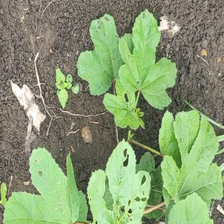
Weed species: Little_Mallow(Malva parviflora)